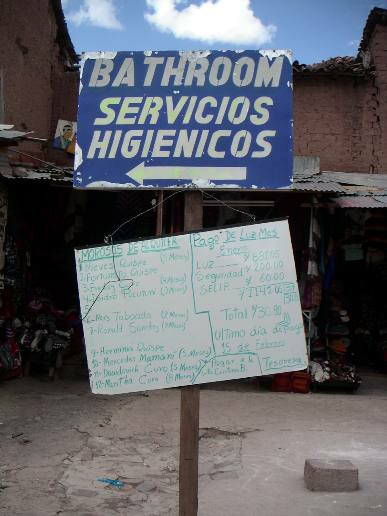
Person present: No